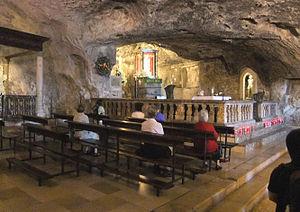
Le sanctuaire de Monte Gargano, parfois appelé tout simplement Monte Gargano, est un sanctuaire catholique sur le mont Gargano en Italie. Il se situe plus précisément dans la commune de Monte Sant'Angelo dans la province de Foggia, dans les Pouilles.